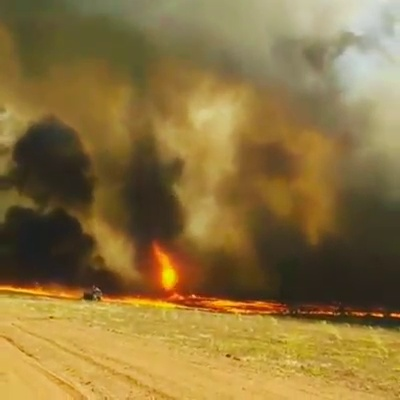
Fire: yes
Smoke: yes